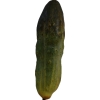
Label: cucumber